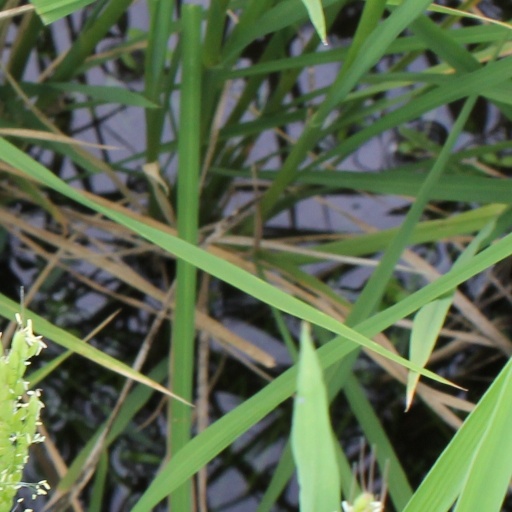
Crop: rice